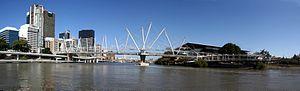
Le pont Kurilpa, également appelé pont de Tank Street, est une passerelle piétonne et cyclable qui traverse le fleuve Brisbane à Brisbane dans le Queensland australien. Le pont relie Kurilpa Point au sud de Brisbane à la rue Tank du quartier d'affaires de la ville. En 2011, le pont a été nommé le bâtiment de l’an à la fête de l’architecture du monde.